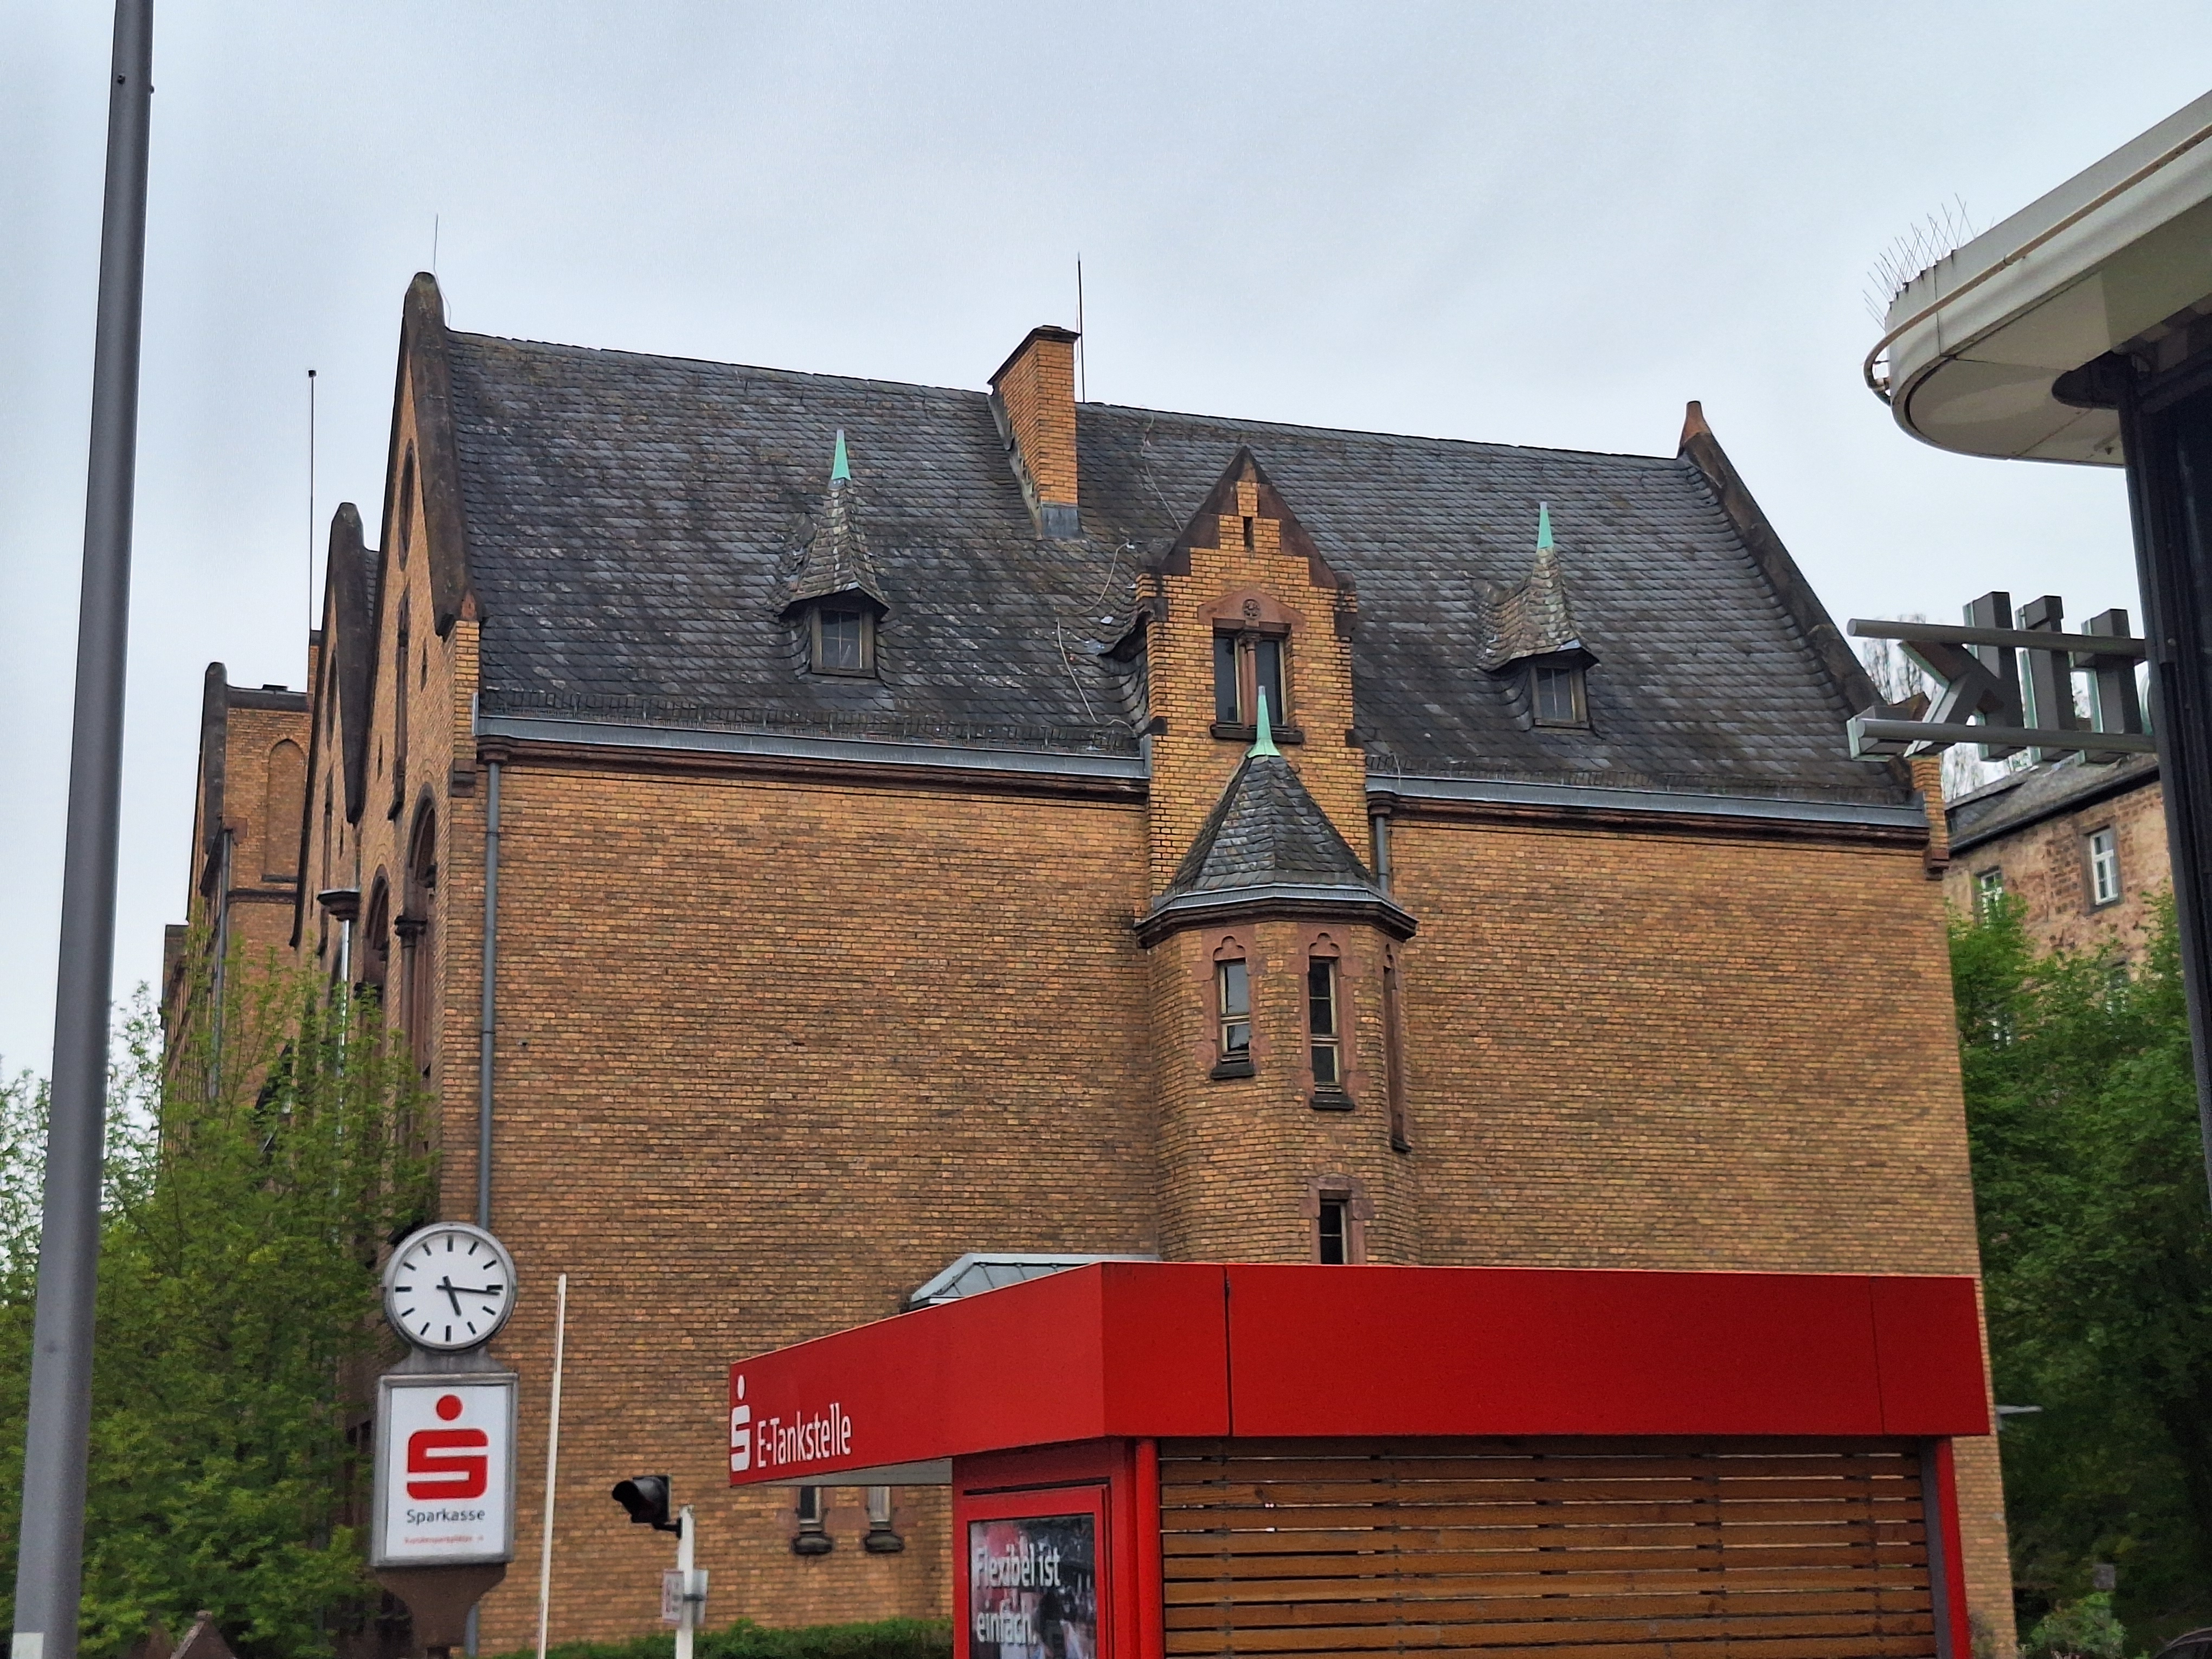
Building: Universitätsstraße 25